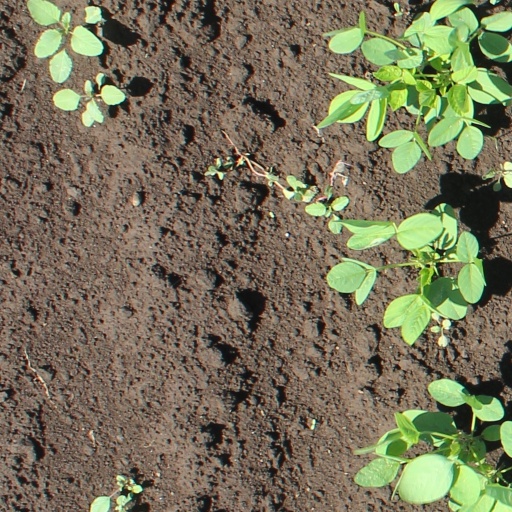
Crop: soybean